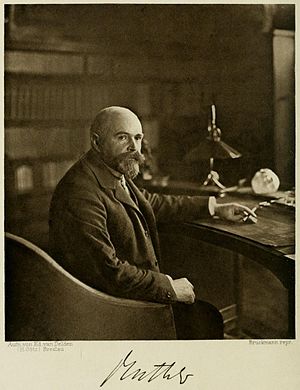
Richard Muther
Richard Muther var en tysk kunsthistoriker.